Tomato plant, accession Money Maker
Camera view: vertical (180 deg); turntable rotation: 210 degrees
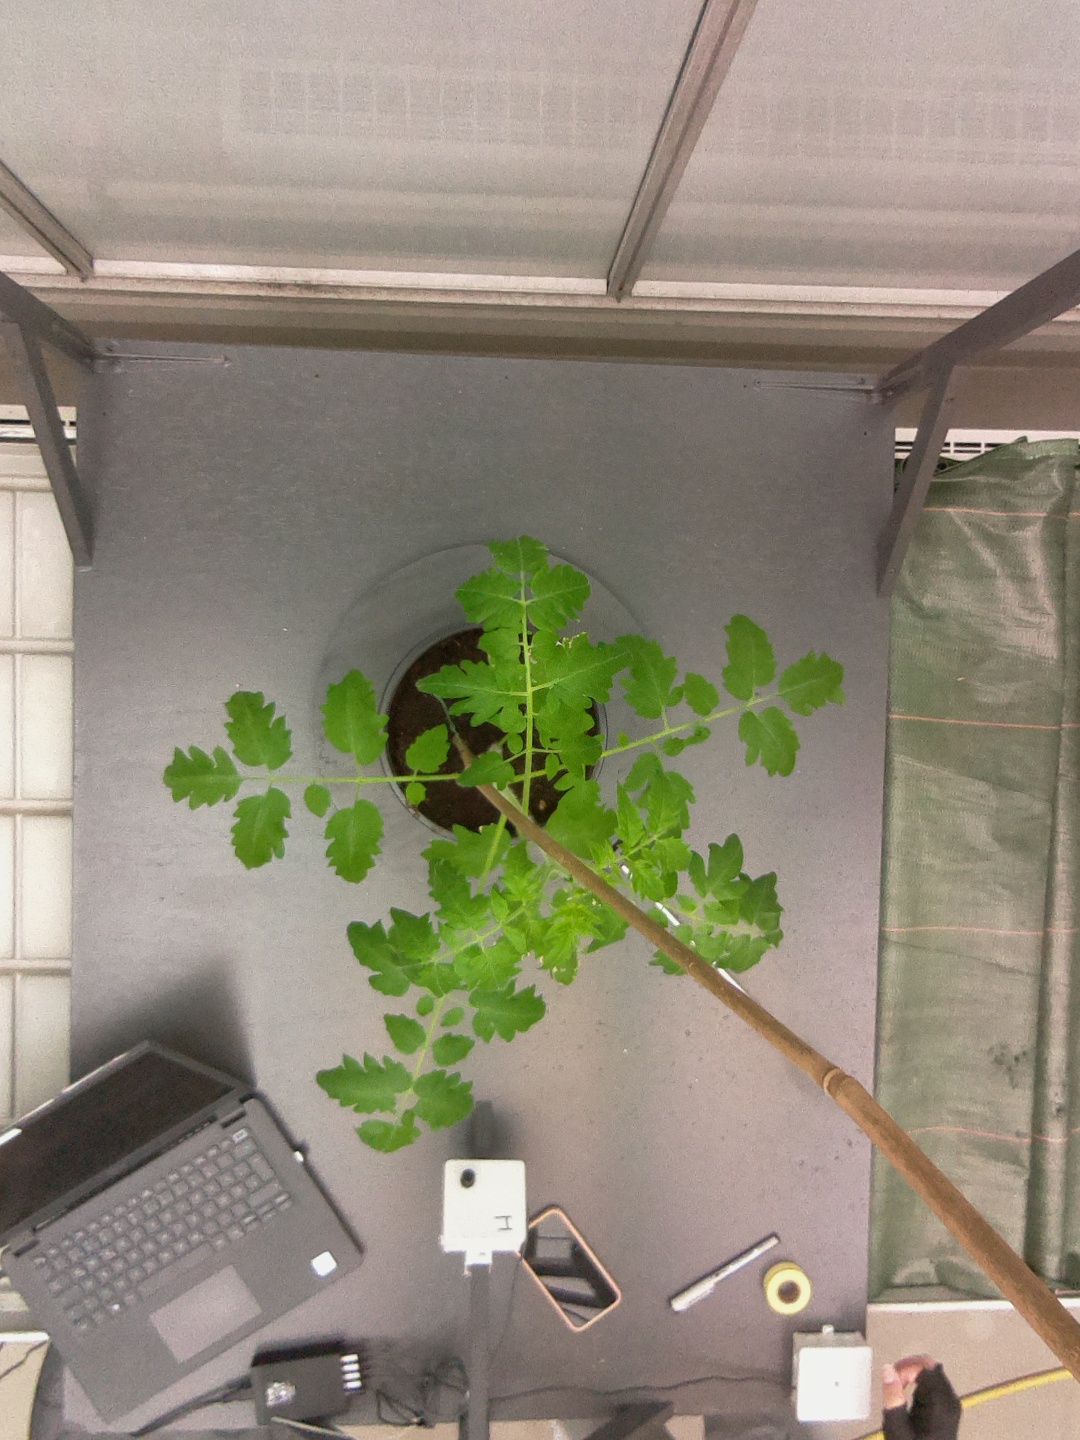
BBCH growth stage 14: 8 of true leaves visible